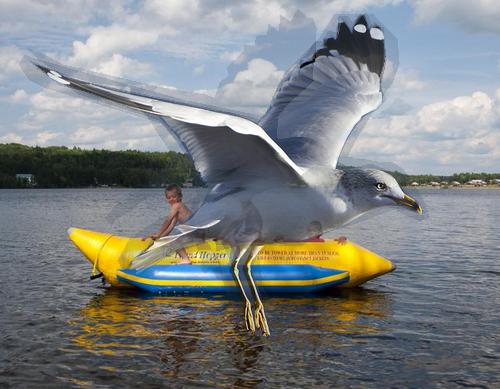
Bird species: Ring_billed_Gull
Bird type: waterbird
Background: water